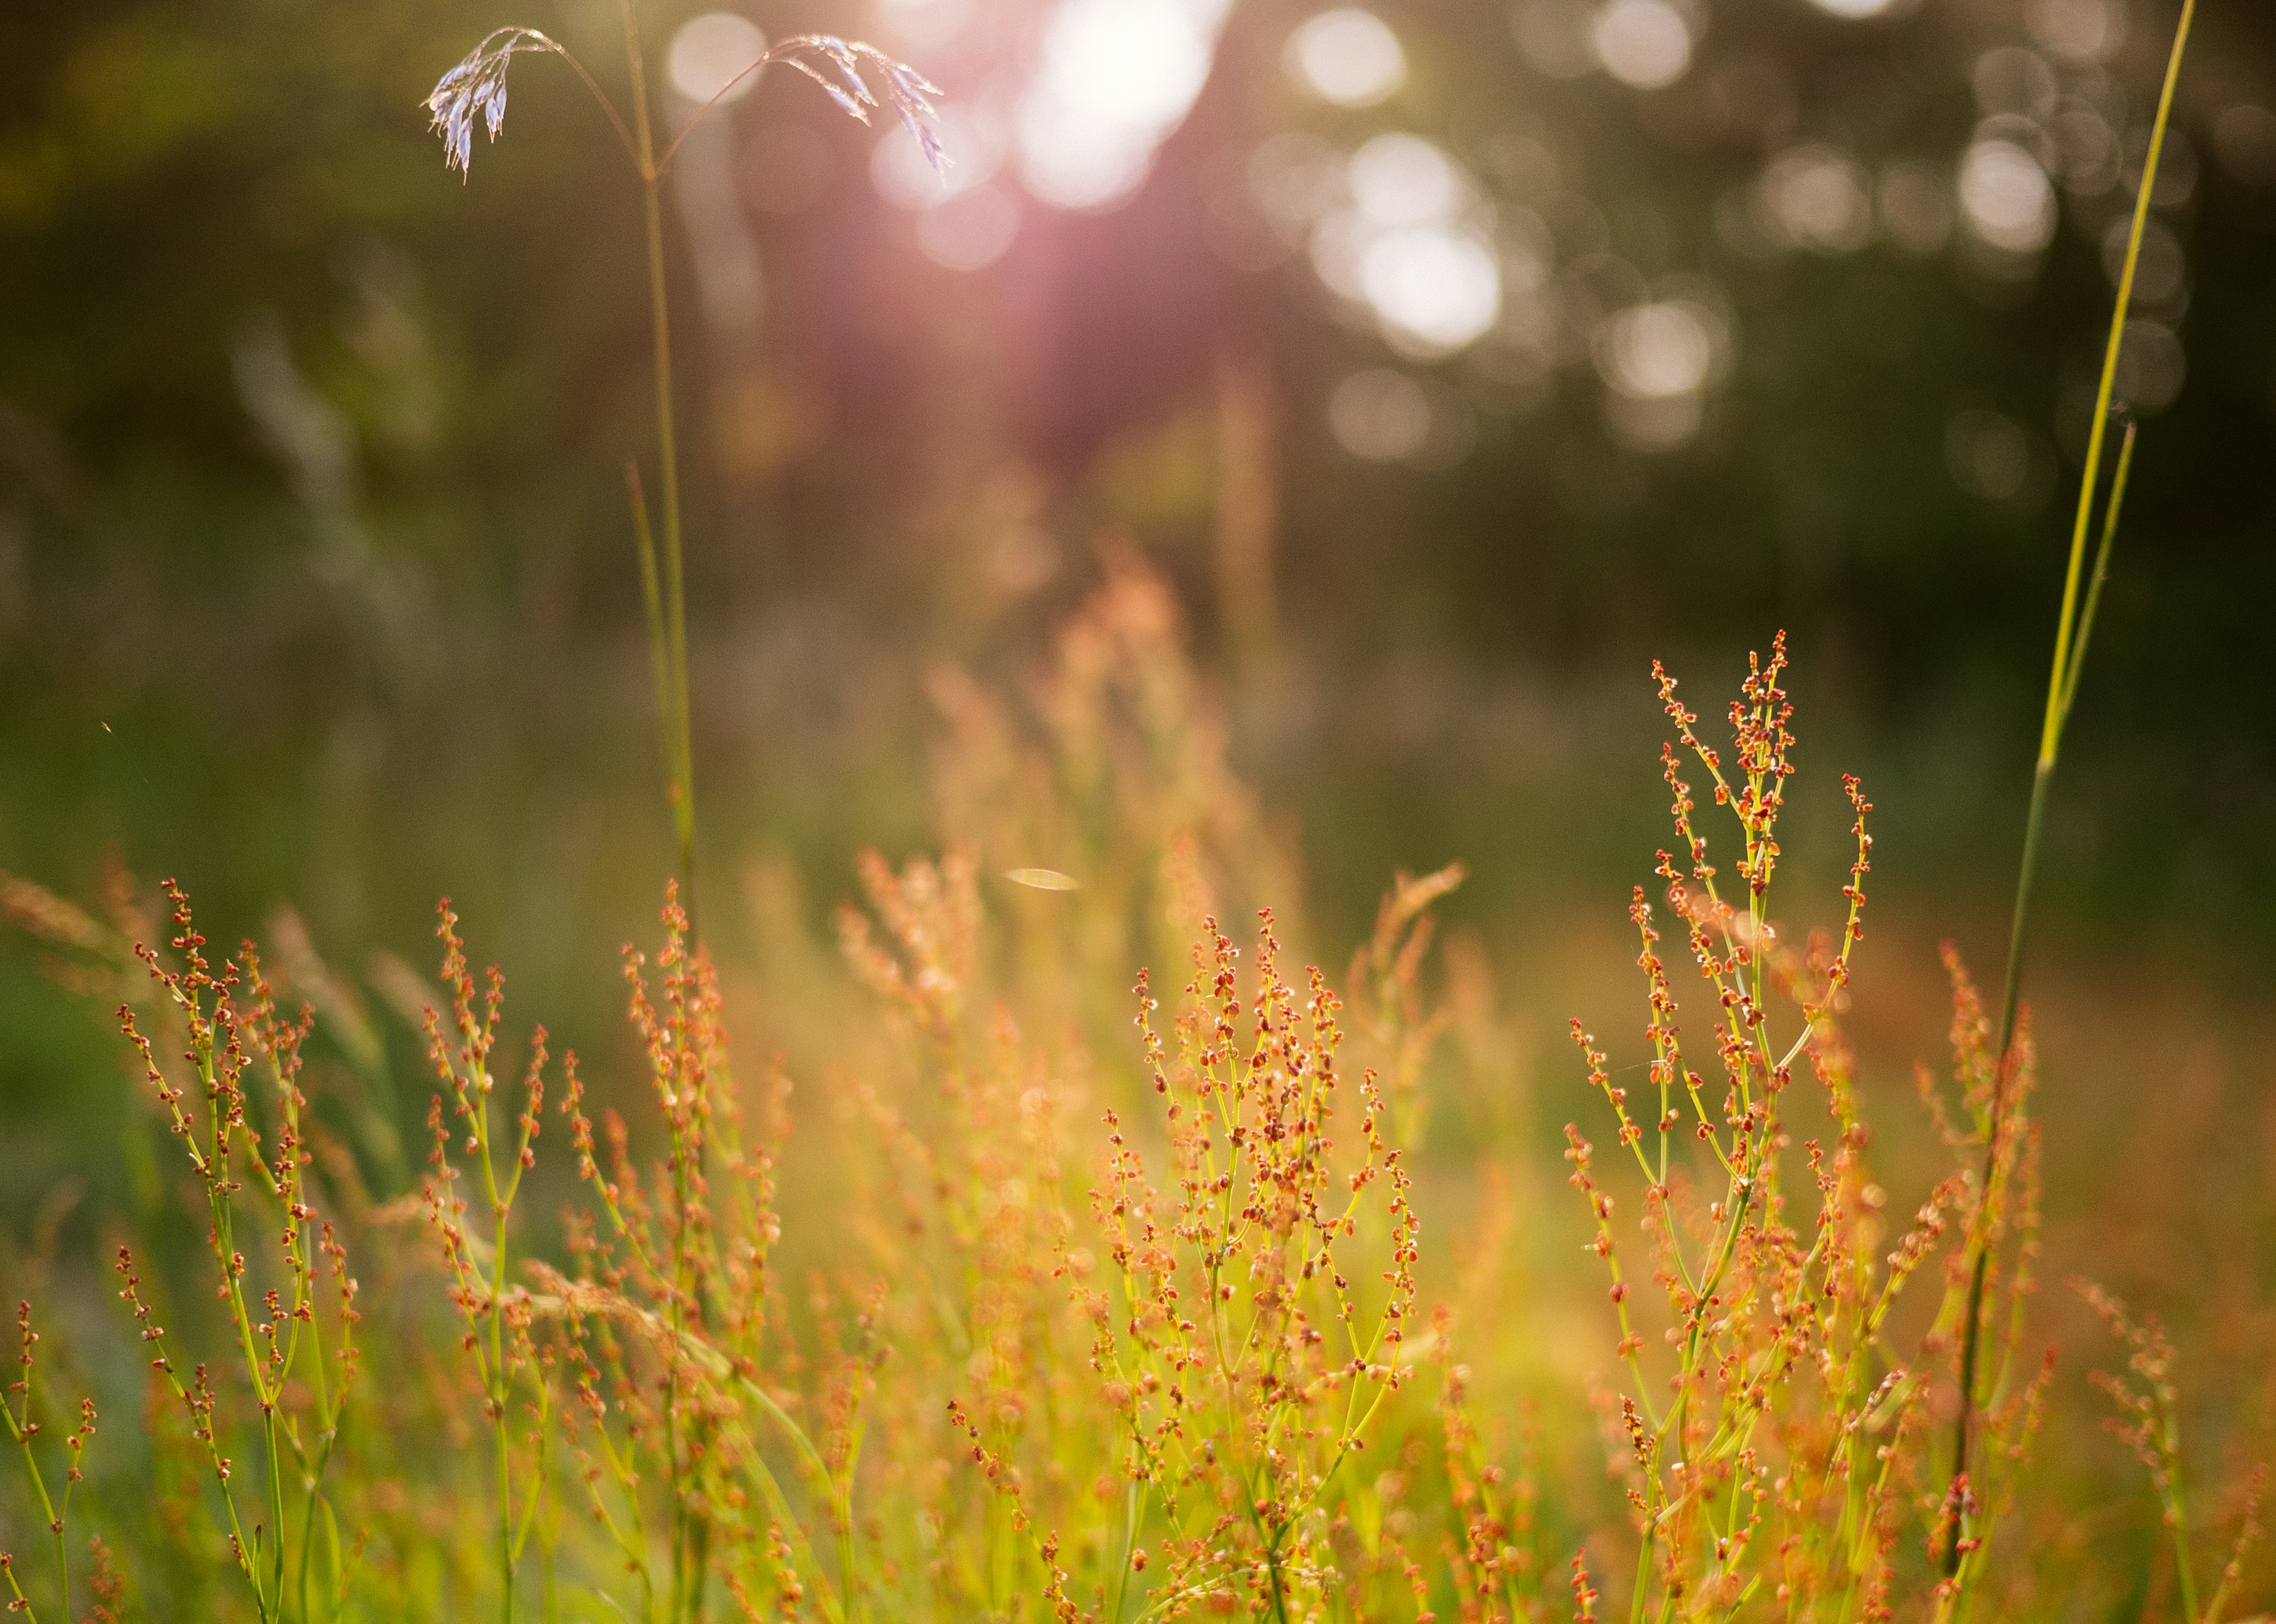
tree, nature, forest, grass, branch, light, plant, field, photography, meadow, prairie, sunlight, morning, leaf, flower, green, autumn, botany, flora, season, wildflower, close up, sunny, grassland, woodland, habitat, depth of field, macro photography, natural environment, atmospheric phenomenon, grass family, plant stem